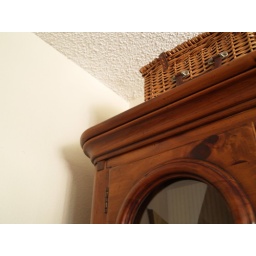
note the curve in the glass on the door